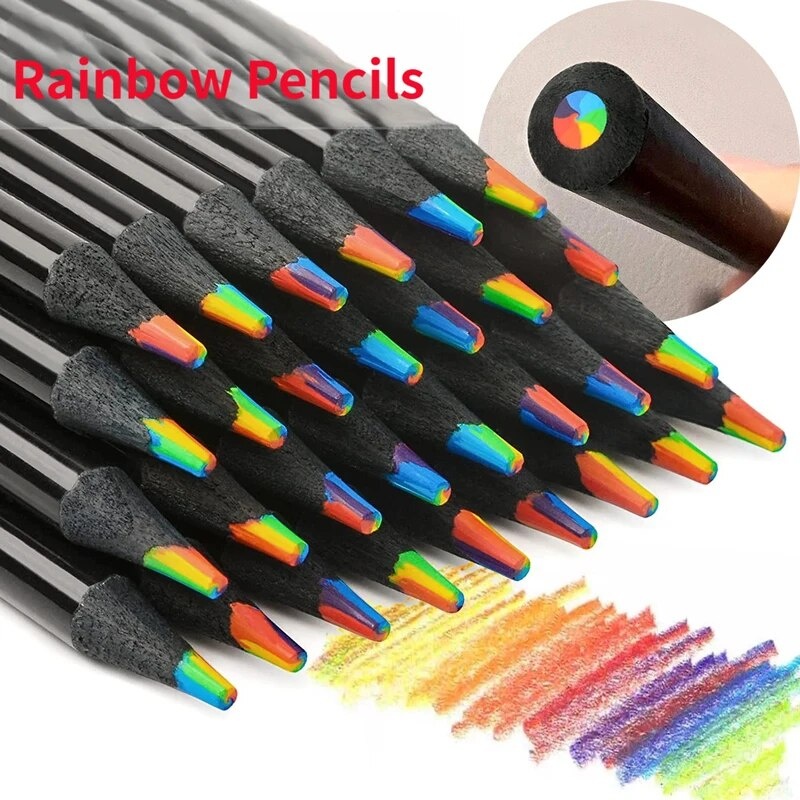
RainbowCore  | Regenbogenstifte
Entfessle einen Regenbogen der Kreativität: Magische Stifte mit Überraschungsfarben innen! Dieses entzückende 12-teilige Set mit dicken Stiften birgt eine geheime Überraschung - jeder Stift enthält 7 lebendige Farben in einem einzigen Kern! Während du zeichnest, enthüllen sich die Farben auf magische Weise und schaffen eine herrliche Überraschung und endlose künstlerische Möglichkeiten. Perfekt für Kinder, die gerne malen, zeichnen und ihre Kreativität entdecken, sind diese Stifte eine einzigartige und reizvolle Ergänzung für jeden Kunstbedarf. Versteckter Regenbogen Enthüllt: Der Zauber liegt im Inneren! Jeder dicke Stift verfügt scheinbar über einen einzigen Farbkern, aber lass dich nicht täuschen! Beim Zeichnen entfaltet sich ein verborgener Regenbogen und enthüllt 7 lebendige Farben, die nahtlos ineinander übergehen. Diese Überraschungsfarben sorgen bei jeder kreativen Sitzung für Spannung und Staunen und halten junge Künstler engagiert und inspiriert. Müheloses Mischen & Schattieren: Das einzigartige konzentrische Kern-Design dieser Stifte ermöglicht müheloses Mischen und Schattieren. Beim Zeichnen gehen die Farben sanft von einem Farbton zum nächsten über und erzeugen so wunderschöne Farbverläufe und Tiefe in deinem Kunstwerk. So können junge Künstler aller Könnensstufen ganz einfach beeindruckende Effekte erzielen und die Liebe zum künstlerischen Entdecken fördern. Griffig & Komfortabel : Diese Stifte wurden mit viel Liebe zum Komfort entworfen und verfügen über einen dicken, klobigen Schaft, der perfekt für kleine Hände geeignet ist. Der weiche, bequeme Griff verhindert Ermüdung und ermöglicht langes kreatives Gestalten. Dadurch sind sie ideal für junge Künstler, die ihre Feinmotorik noch entwickeln, und ermutigen sie, ihre Kreativität ohne Beschwerden zu erforschen.
Brand: Bimbino
Category: Office Supplies > Office Instruments > Writing & Drawing Instruments > Crayons > Twistable Crayons